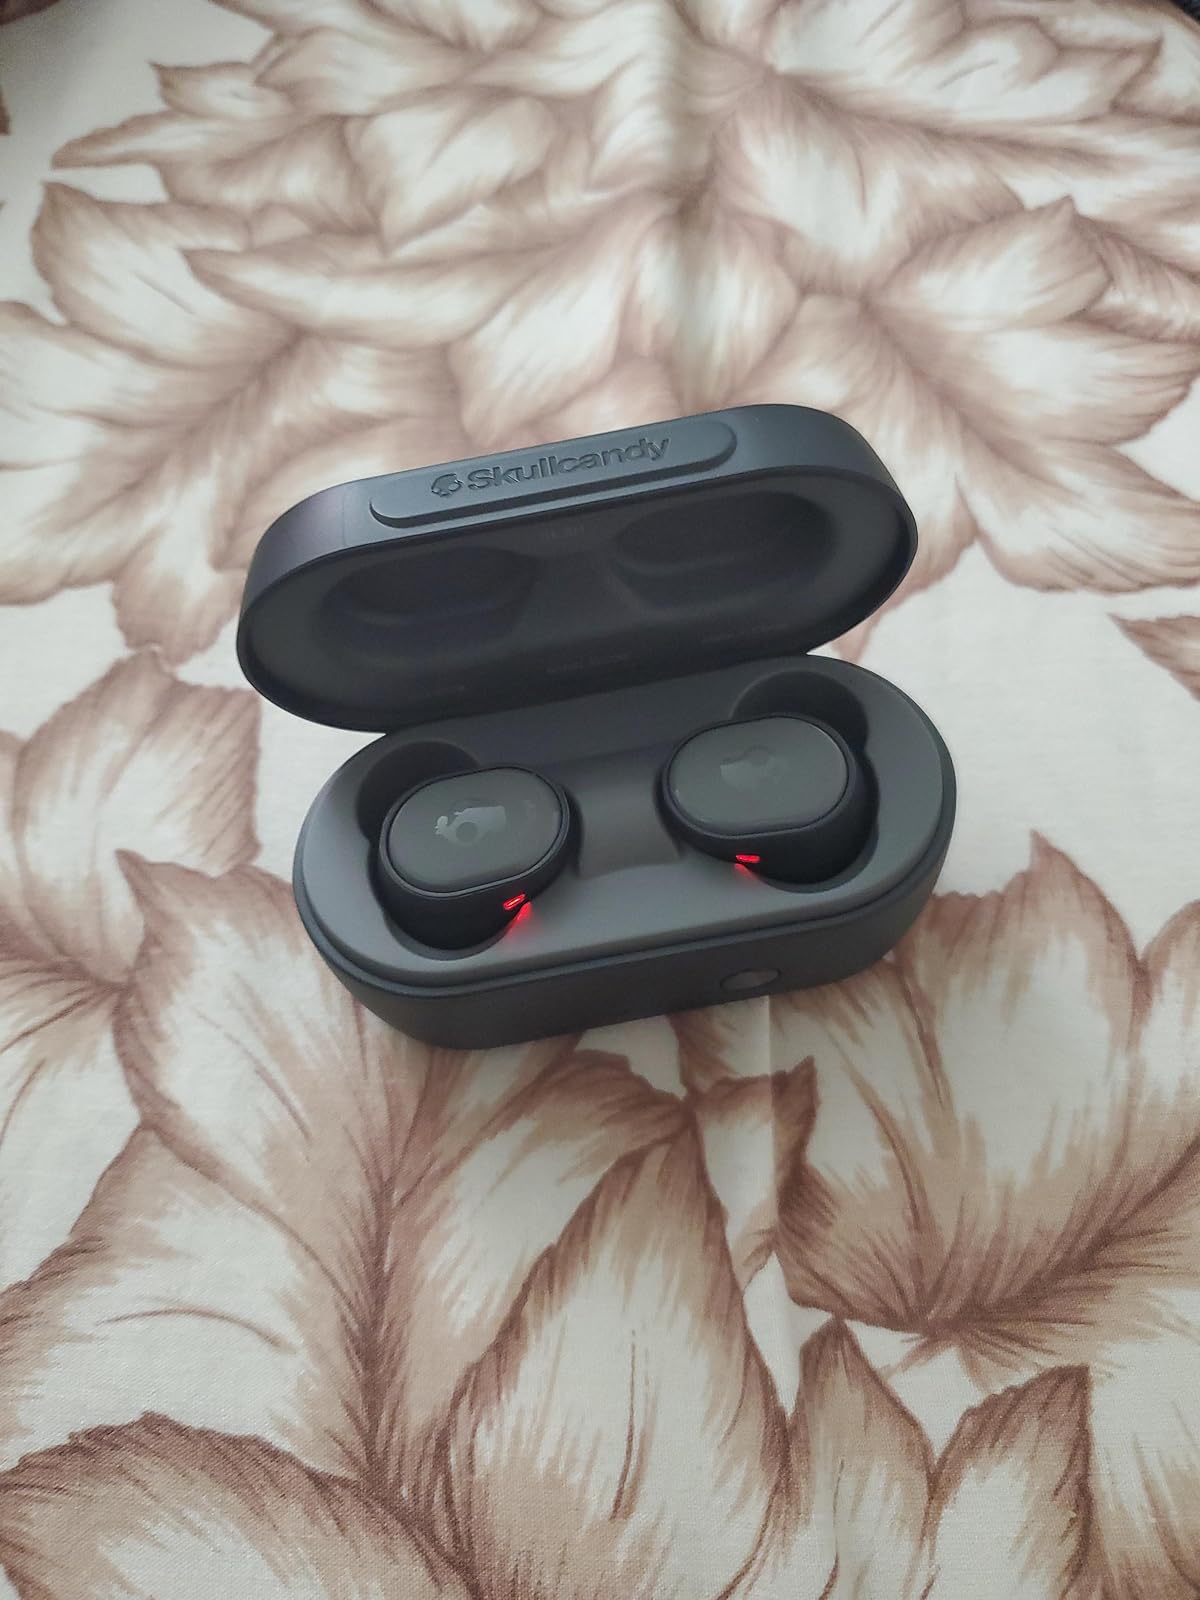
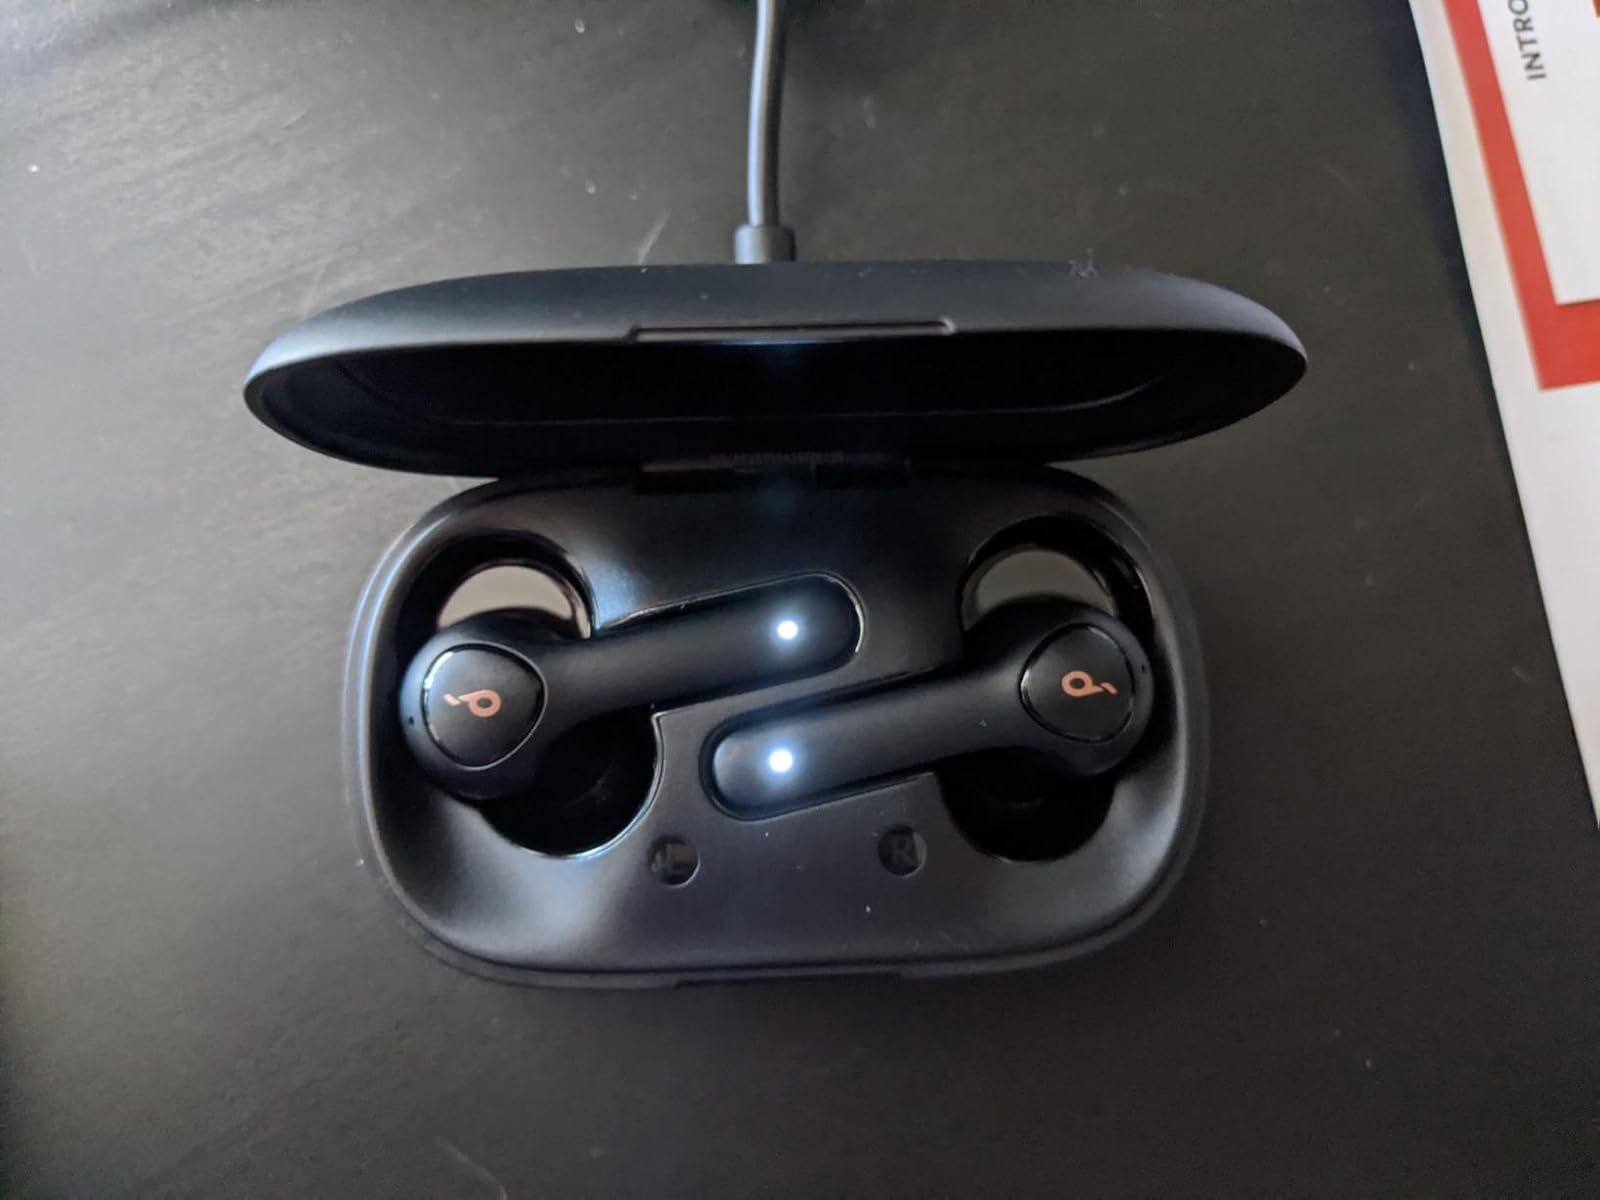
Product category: earbuds
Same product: no